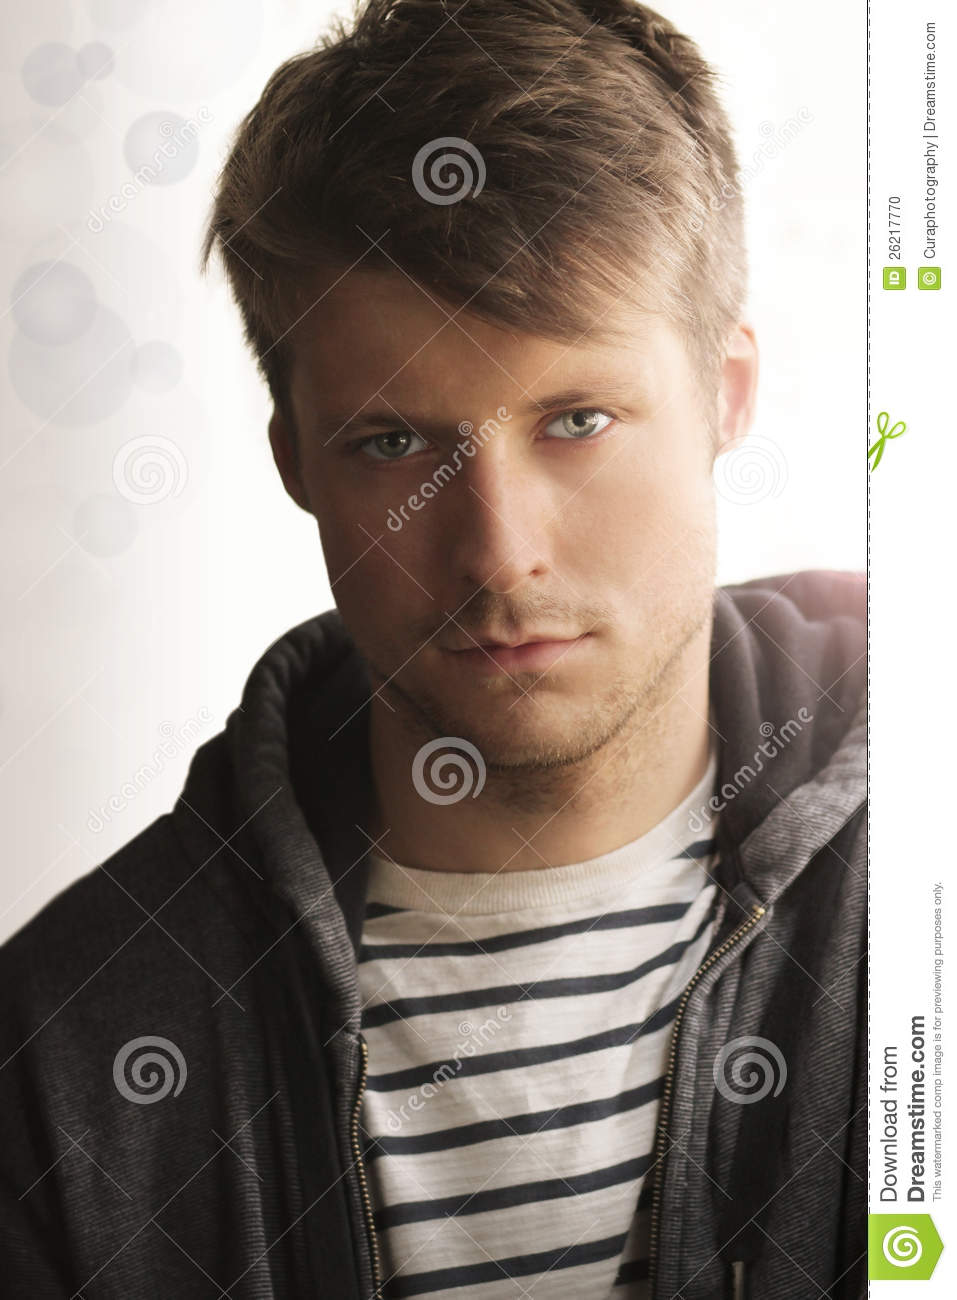
Label: Colored